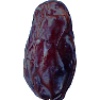
Label: Dates 1